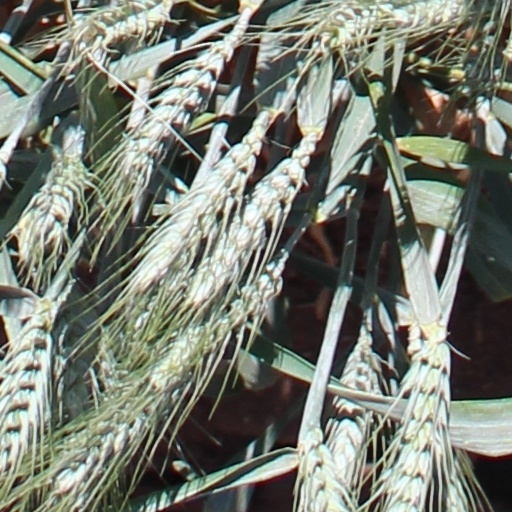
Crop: wheat